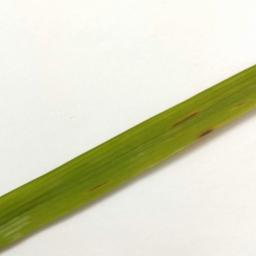
Label: Rice___Brown_Spot